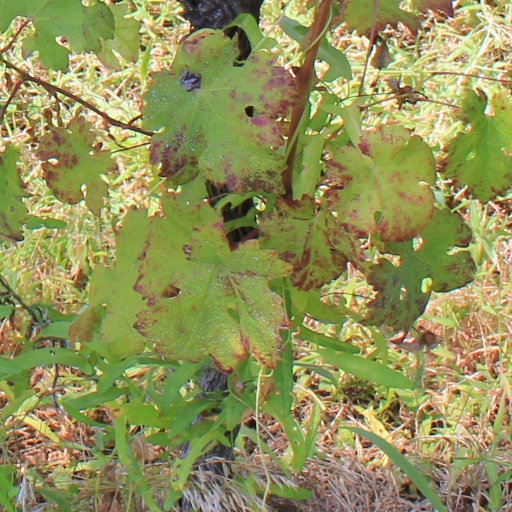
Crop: grape